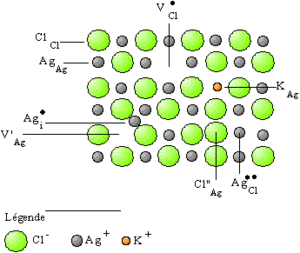
La notation de Kröger et Vink sert à représenter les espèces chimiques dans un cristal et notamment les défauts ponctuels.